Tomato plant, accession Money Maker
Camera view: horizontal (90 deg, fisheye); turntable rotation: 210 degrees
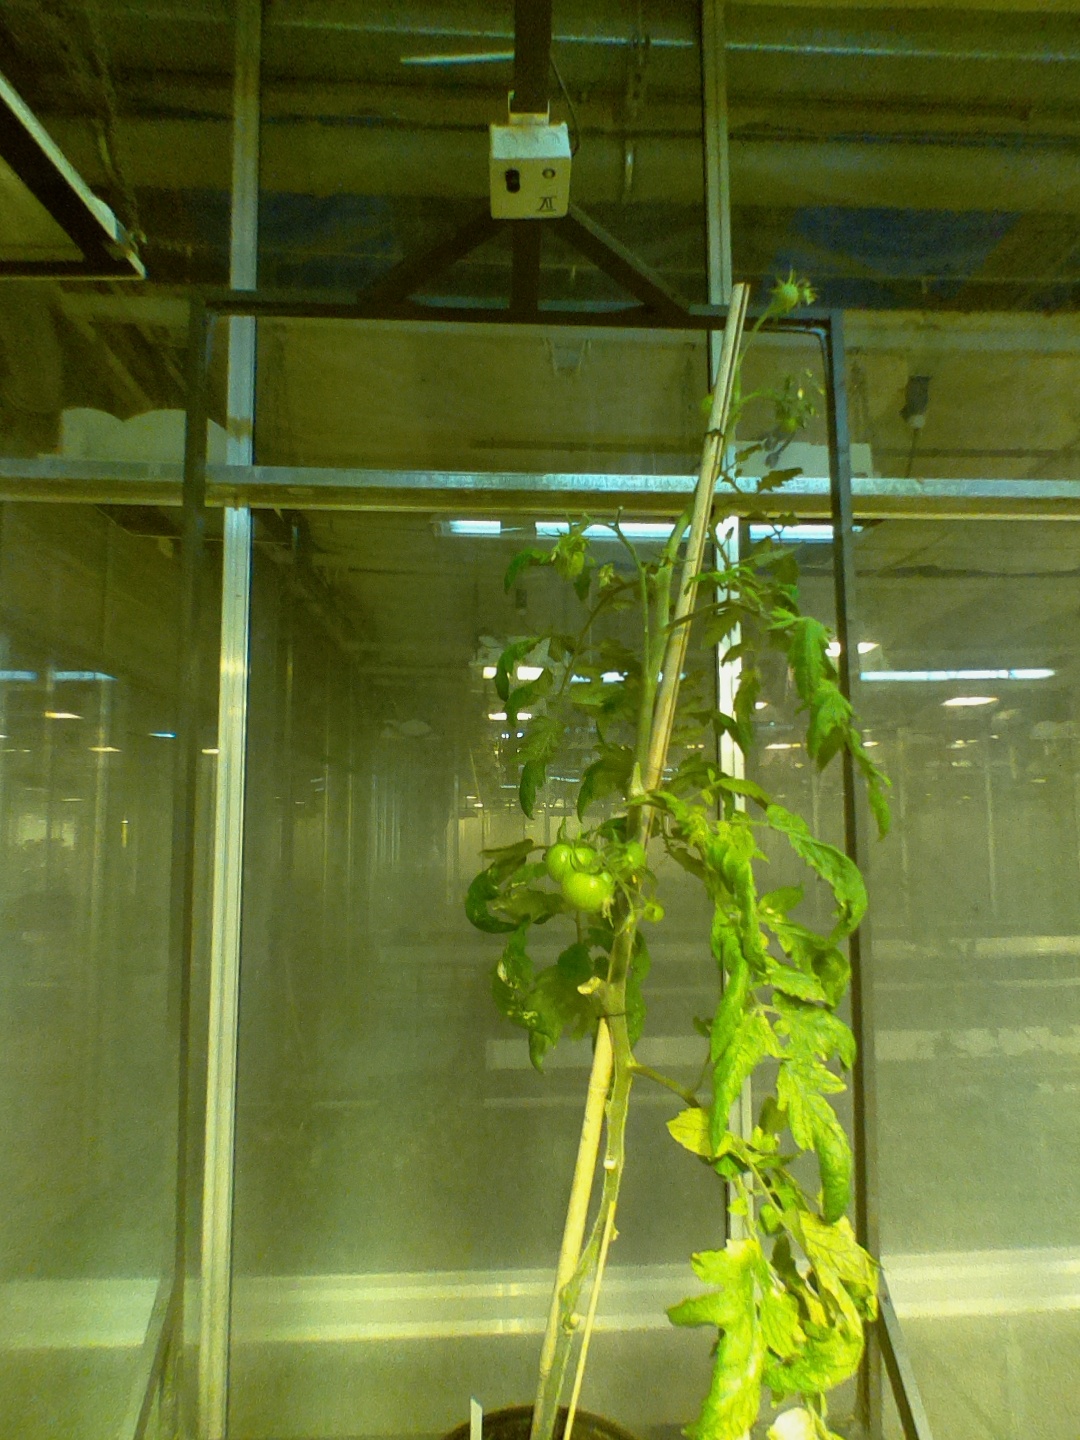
BBCH growth stage 78: 80% -90% of final fruit size